Wei Shiyu

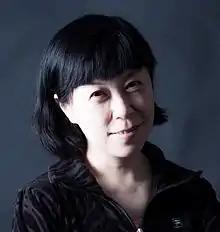
Filmmaker S. Louisa Wei

S. Louisa Wei (born in Dongying, Shandong) (also credited as S. Louisa Wei) is a Chinese filmmaker, film producer, writer and professor based in Hong Kong.